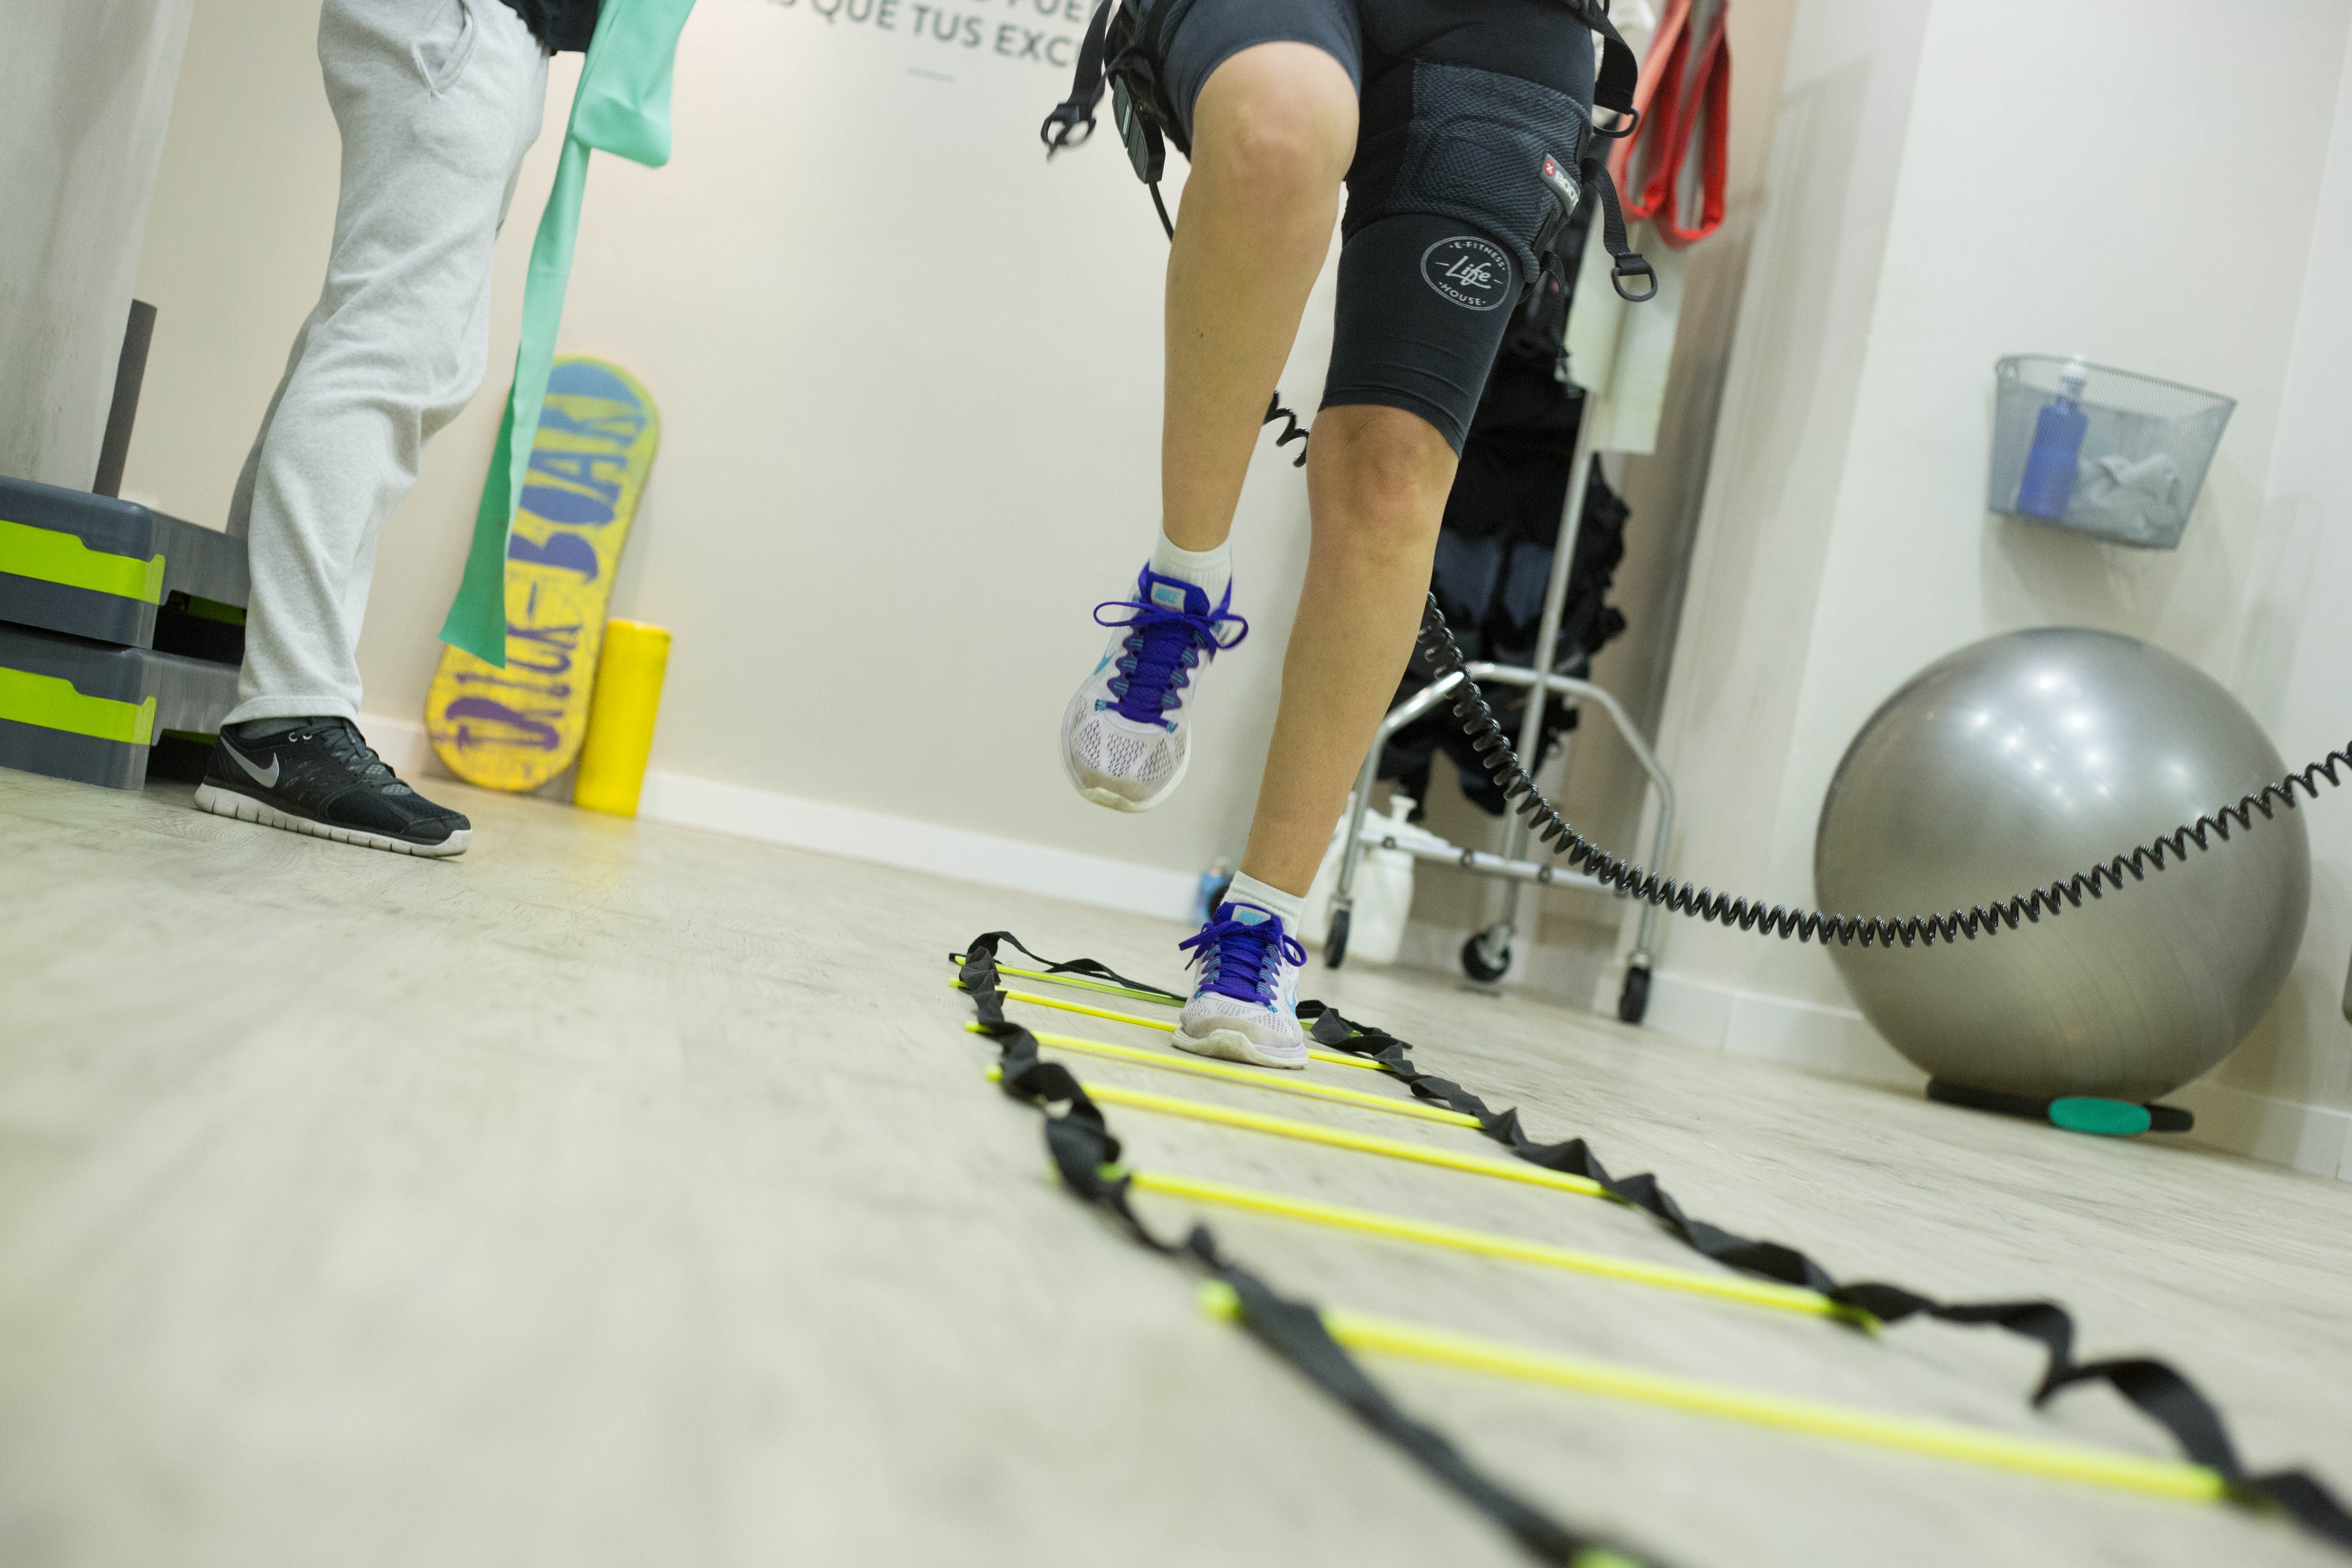
structure, sport, floor, room, arm, nutrition, sports, psychology, beauty, diet, bless you, wellness, physiotherapy, sport venue, electrostimulation, life fitness house